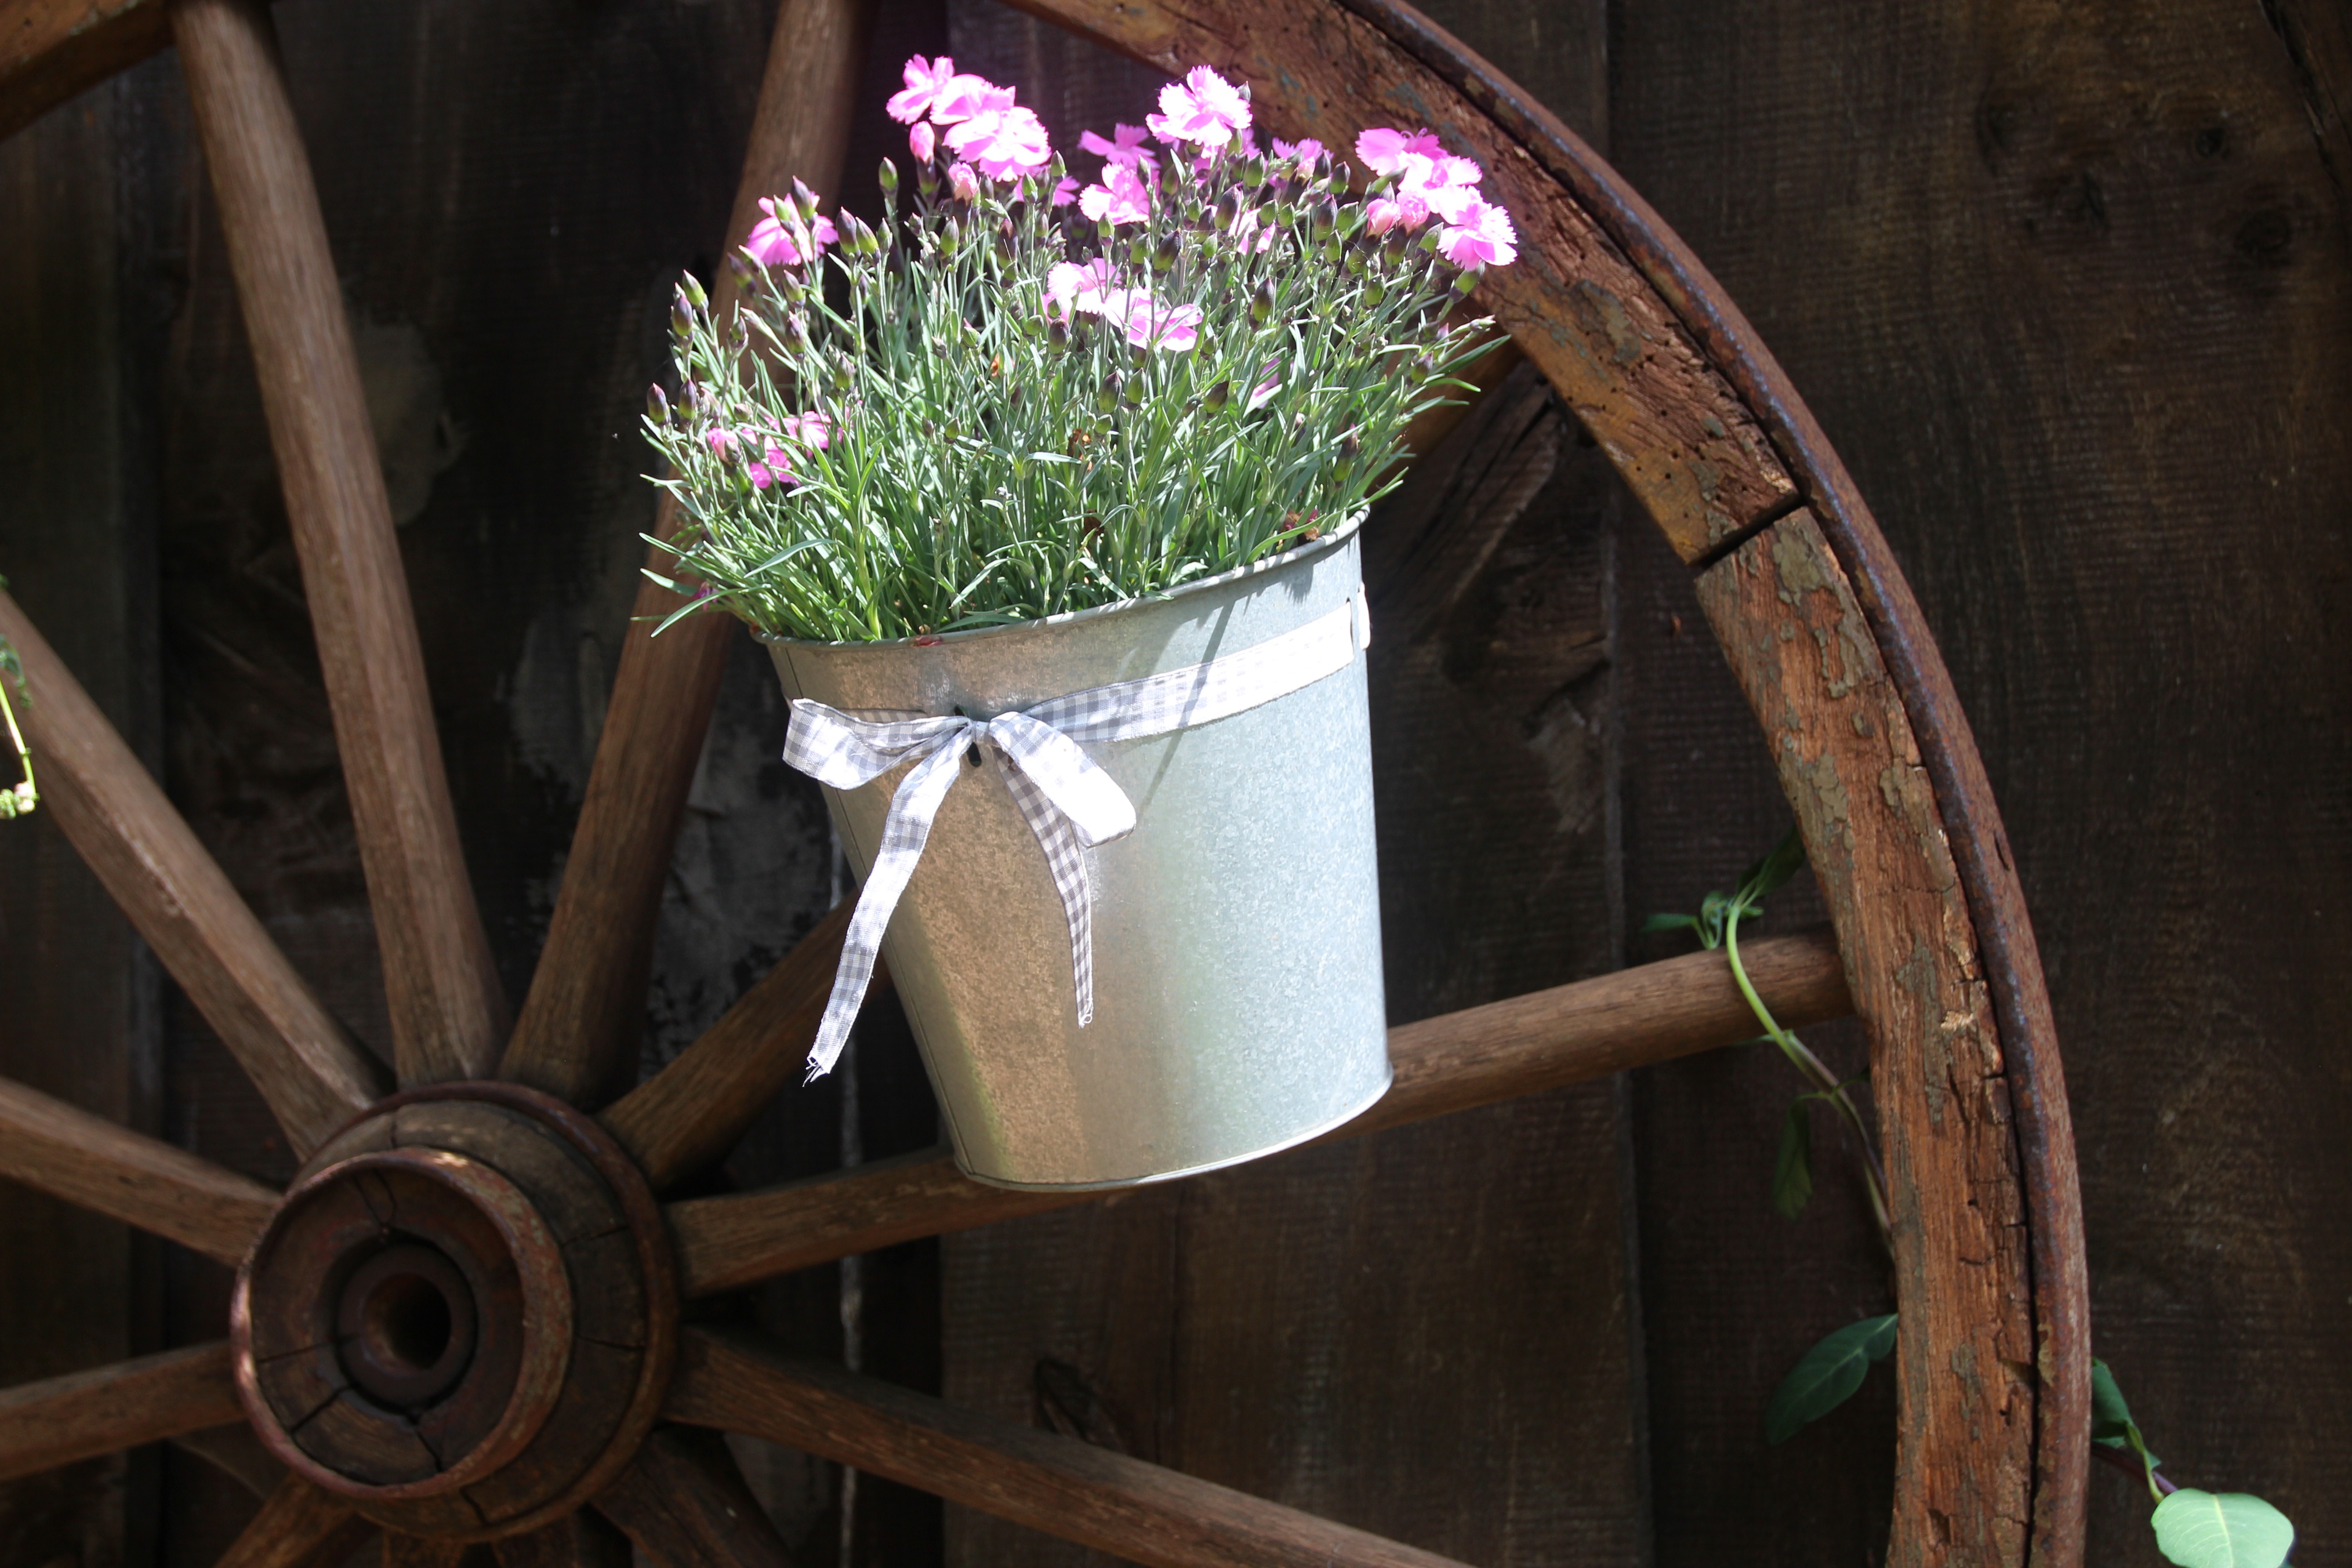
wood, wheel, flower, green, wooden wheel, old wagon wheel, man made object